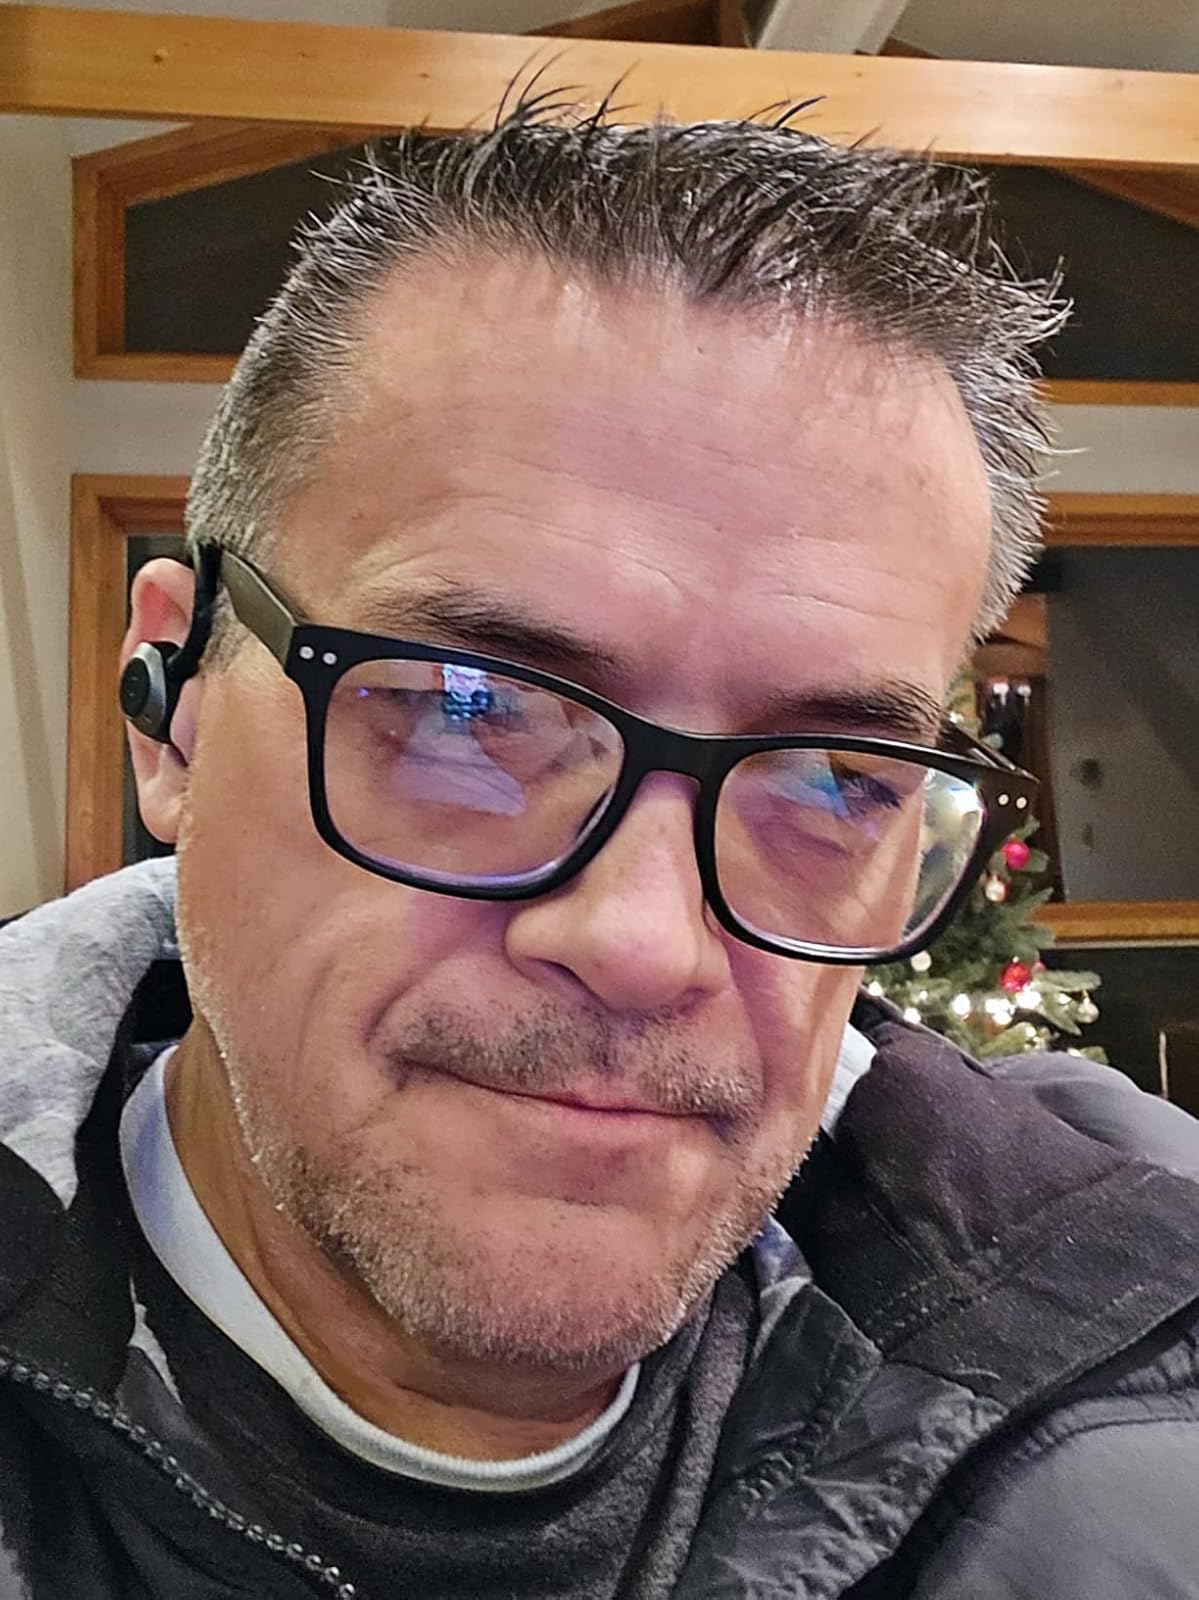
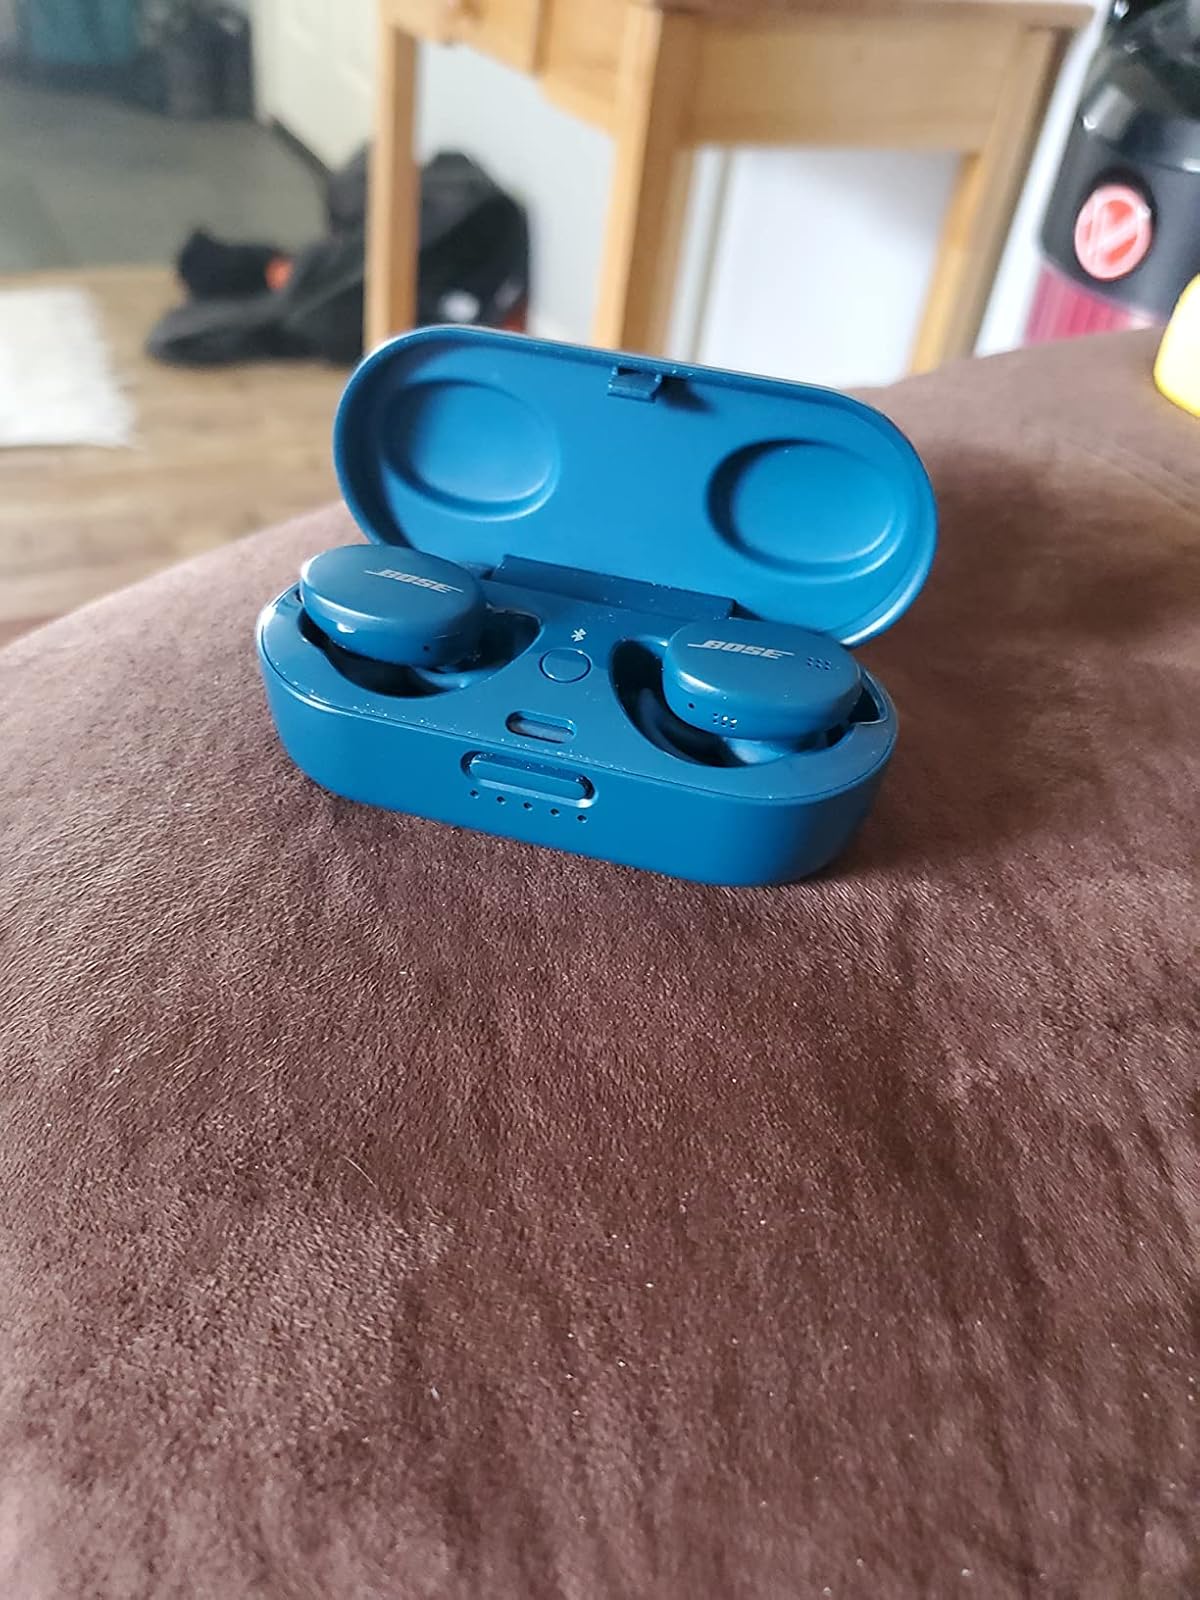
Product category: earbuds
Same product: no